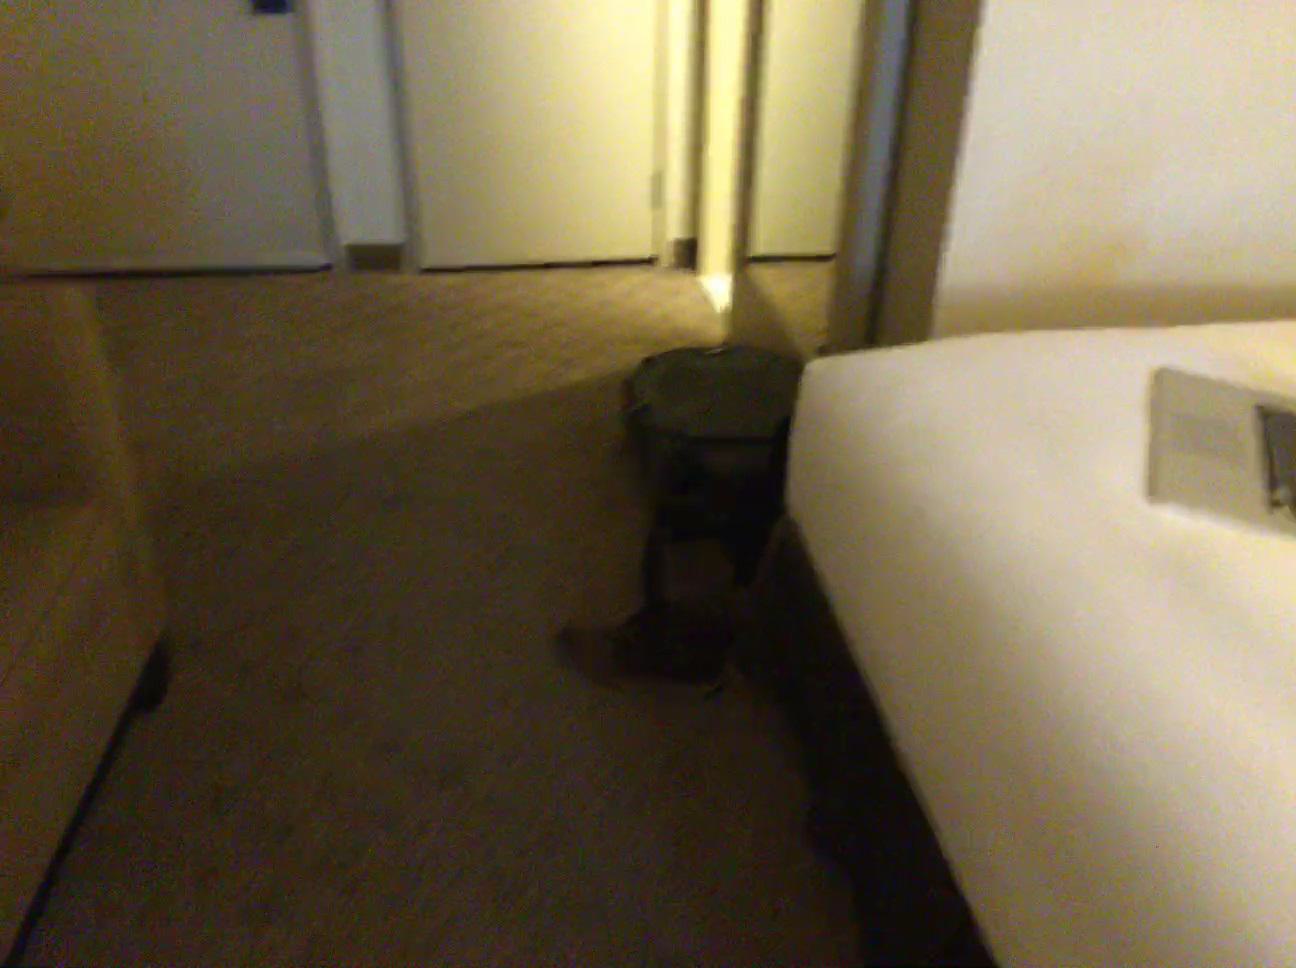
Question: In the image, there is the bed. Pinpoint several points within the vacant space situated left of the bed from the world's perspective. Your final answer should be formatted as a list of tuples, i.e. [(x1, y1), ...], where each tuple contains the x and y coordinates of a point satisfying the conditions above. The coordinates should be between 0 and 1, indicating the normalized pixel locations of the points.
Answer: [(0.286, 0.966), (0.346, 0.957), (0.403, 0.948), (0.459, 0.939), (0.514, 0.931), (0.287, 0.909), (0.343, 0.901), (0.397, 0.894), (0.451, 0.885), (0.502, 0.878), (0.287, 0.857), (0.340, 0.850), (0.392, 0.844), (0.443, 0.837), (0.492, 0.831), (0.288, 0.811), (0.338, 0.805), (0.387, 0.799), (0.436, 0.792), (0.483, 0.787), (0.288, 0.769), (0.336, 0.763), (0.383, 0.758), (0.430, 0.753), (0.334, 0.725), (0.380, 0.720), (0.333, 0.690), (0.376, 0.686), (0.373, 0.655)]